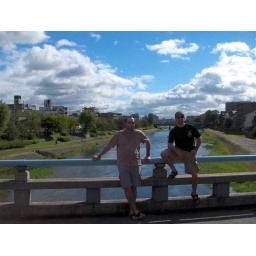
Mike and Brenand striking a pose on a bridge over the Kamo river